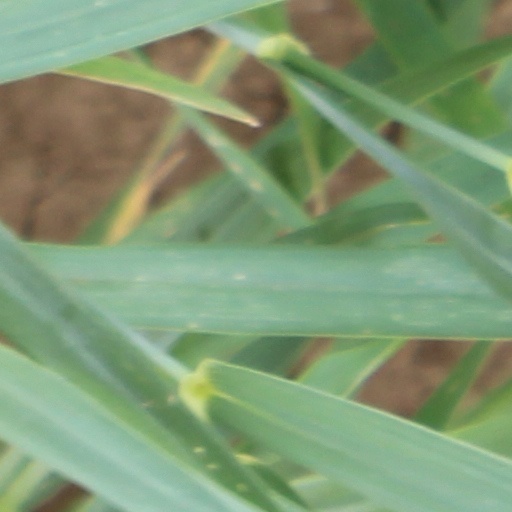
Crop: wheat